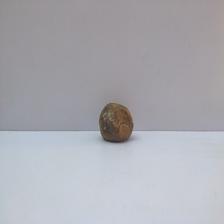
Size: Spoiled